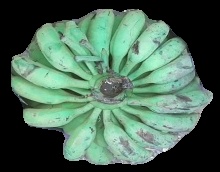
Variety: elakki-bale
Grade: grade3